Yavin 4

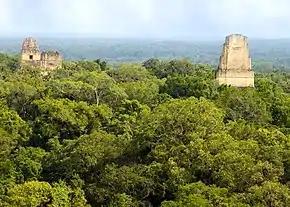
The Tikal pyramids in Guatemala

Scenes from "A New Hope" set on Yavin 4 were filmed near the ruins of the ancient Mayan city of Tikal, in Guatemala. Two years after filming, the site was listed as a UNESCO World Heritage Site.